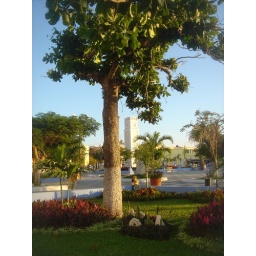
The &amp;quot;Zocalo&amp;quot; - the town square in Cozumel. In the back ground you can see the tower with the town clock